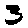
Label: 3